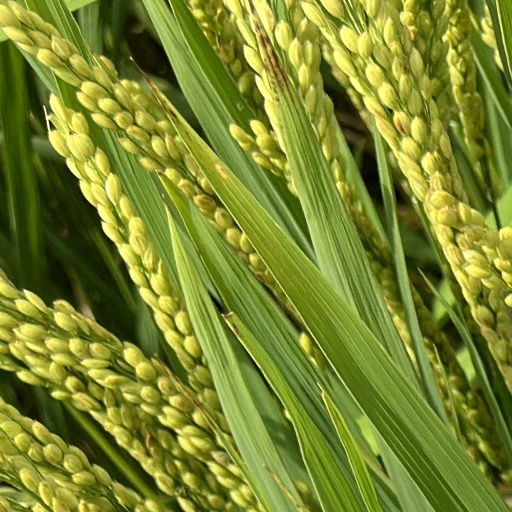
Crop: rice